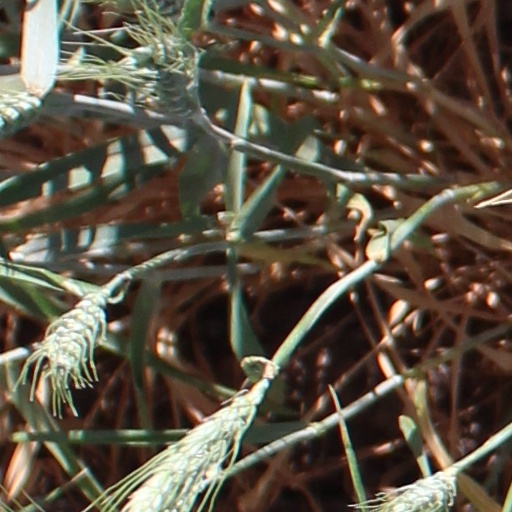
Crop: wheat